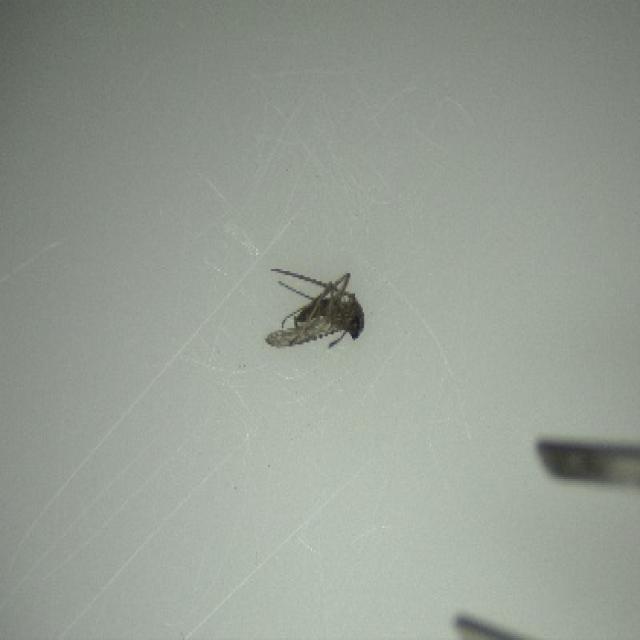
Species: culex_tritaeniorhynchus